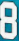
Number: 8